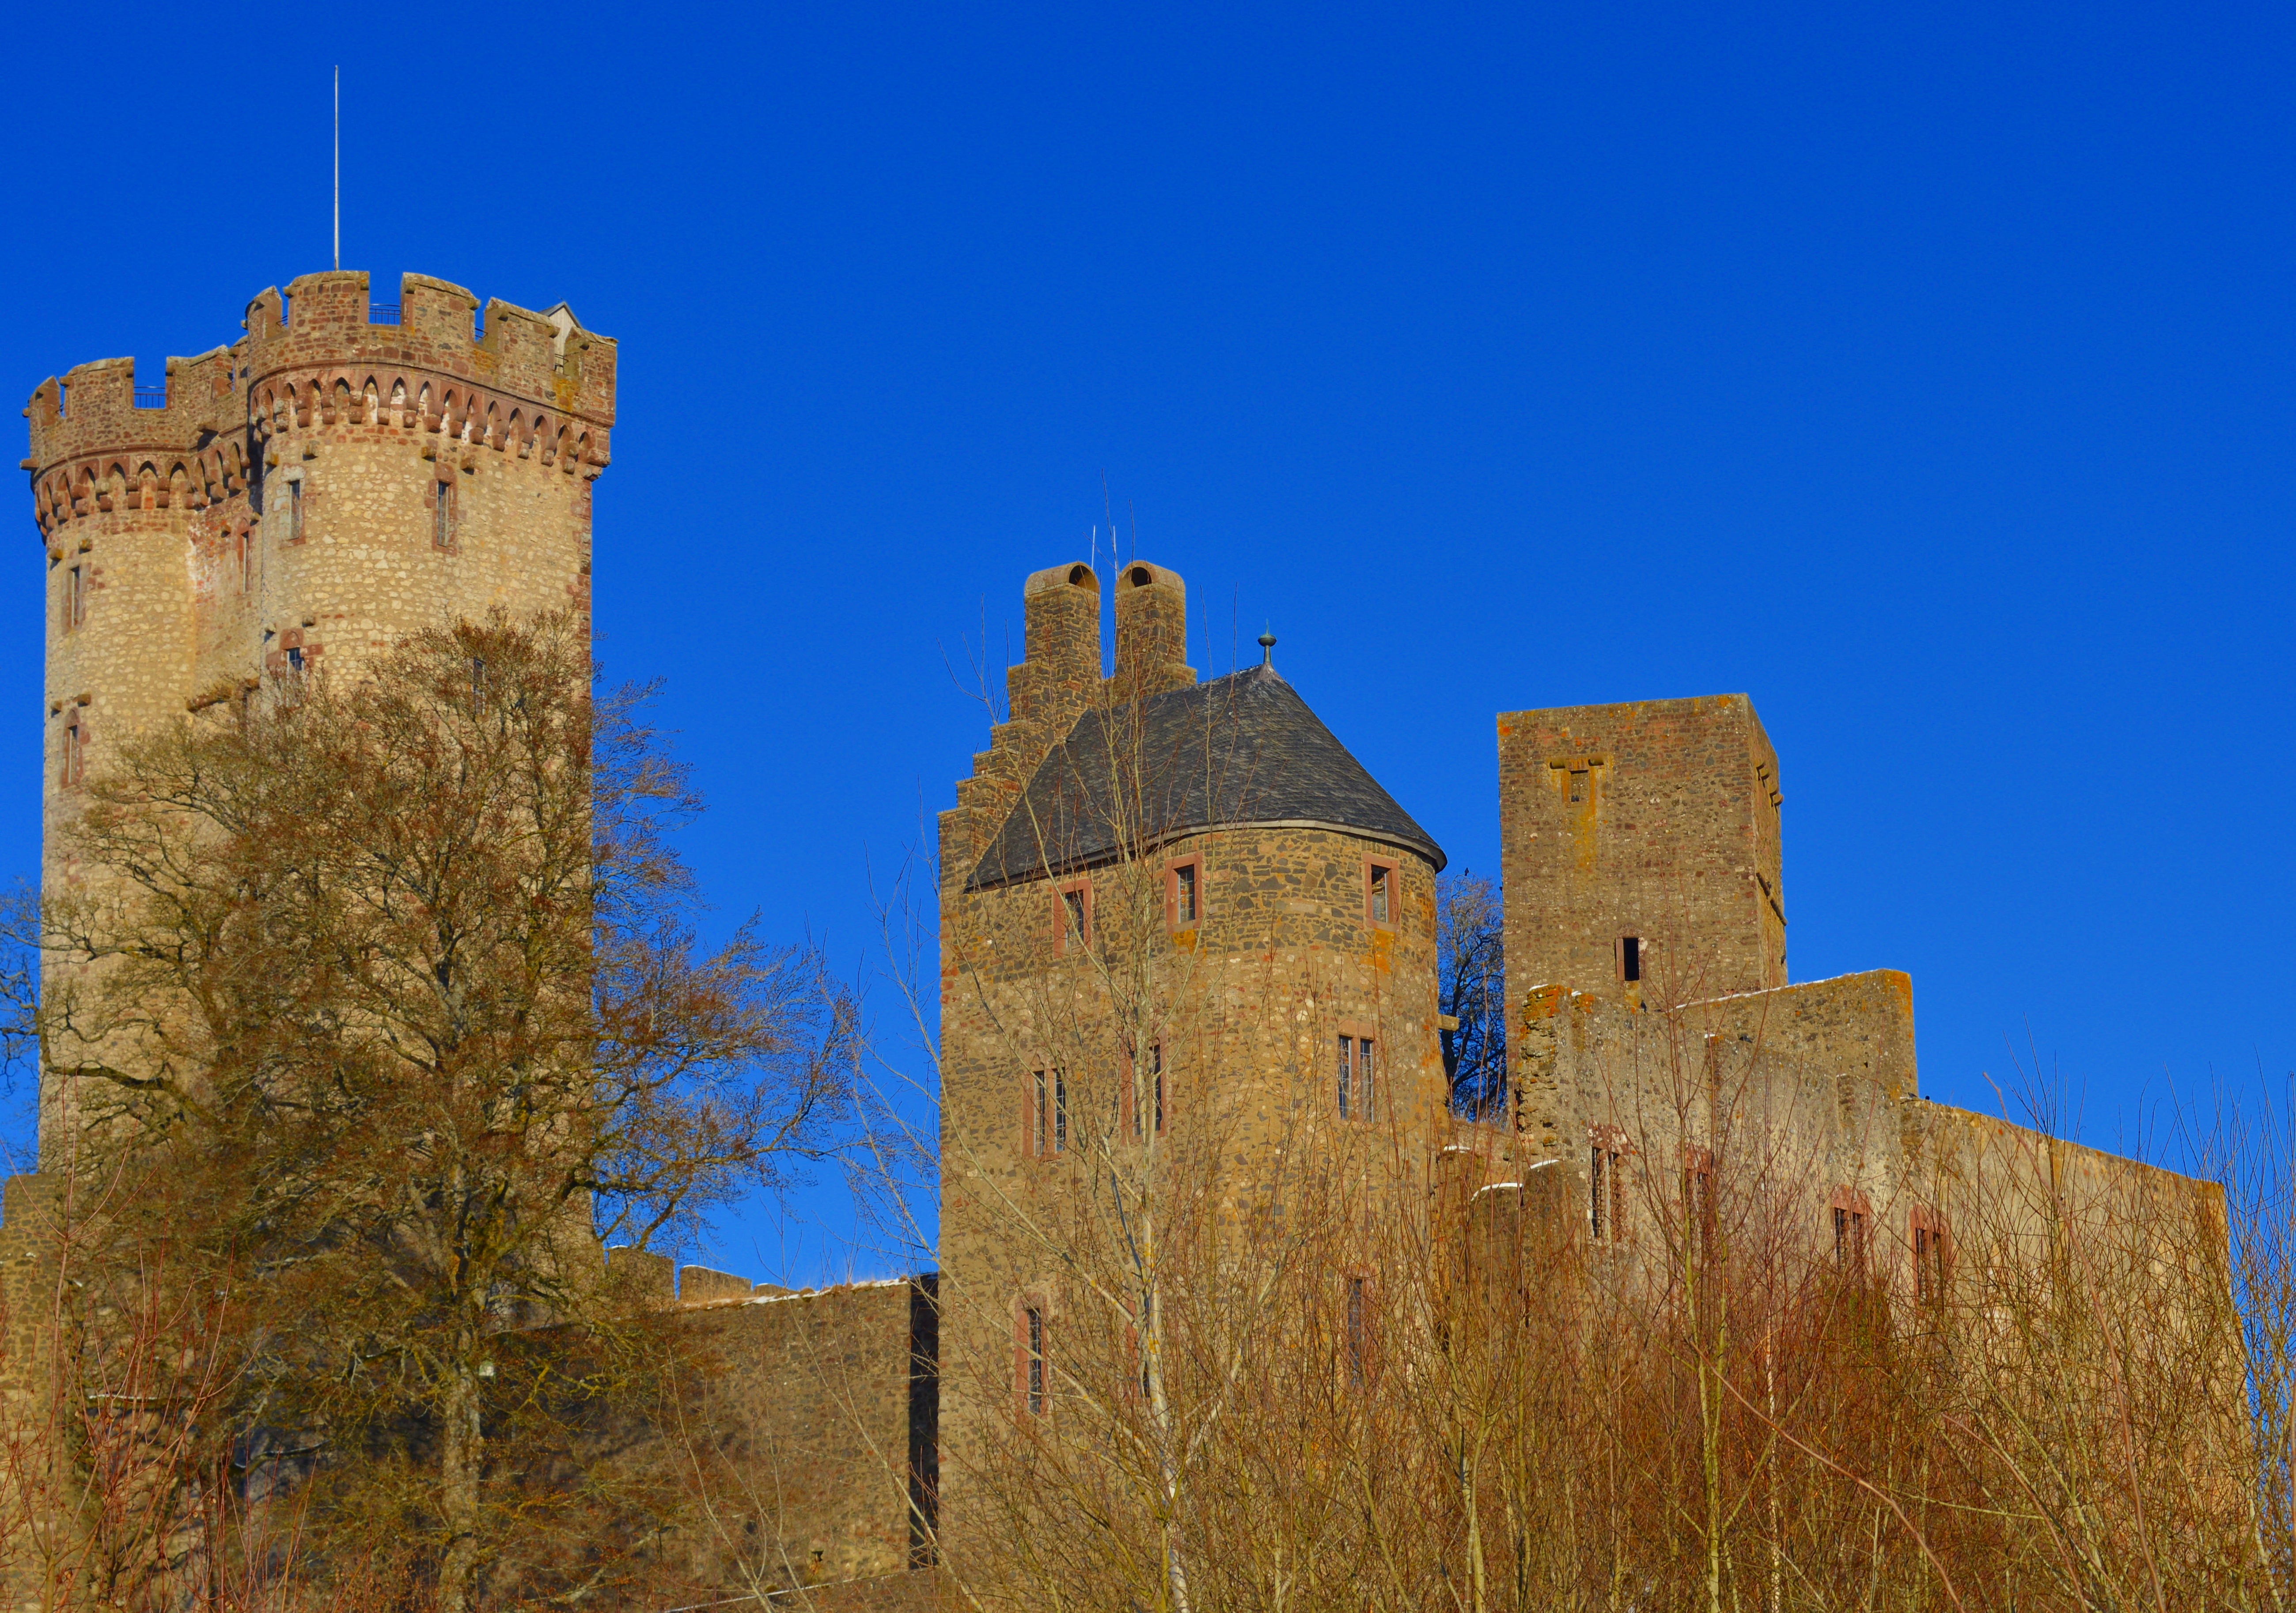
architecture, building, chateau, tower, castle, fortification, places of interest, medieval, fortress, ruins, germany, viewpoint, guard, historically, middle ages, defense, watchtower, battlements, castle wall, castle castle, knight's castle